History of County Kildare

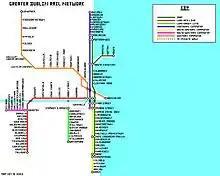
Map of the Dublin Suburban network

The first sod on the new railway line from Dublin to Cork was turned at Adamstown near the Dublin-Kildare border in January 1846. By June the line had been completed to Sallins. The first train ran to Carlow in 1846 and to Cork in 1850. The third worst rail accident in Irish history occurred at Straffan Station in 1853, when a goods train ran into the back of a stationary passenger train killing 18 people, including a nephew of Irish political leader Daniel O'Connell. As rail traffic declined Straffan Station was closed in 1947 and Hazelhatch and Sallins stations in 1963. Kildare was also served by the "Tullow Extension", running south from Naas, through Harristown (for that area and Kilcullen) and on to Tullow in County Carlow.